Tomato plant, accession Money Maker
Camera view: tilt-top (135 deg); turntable rotation: 90 degrees
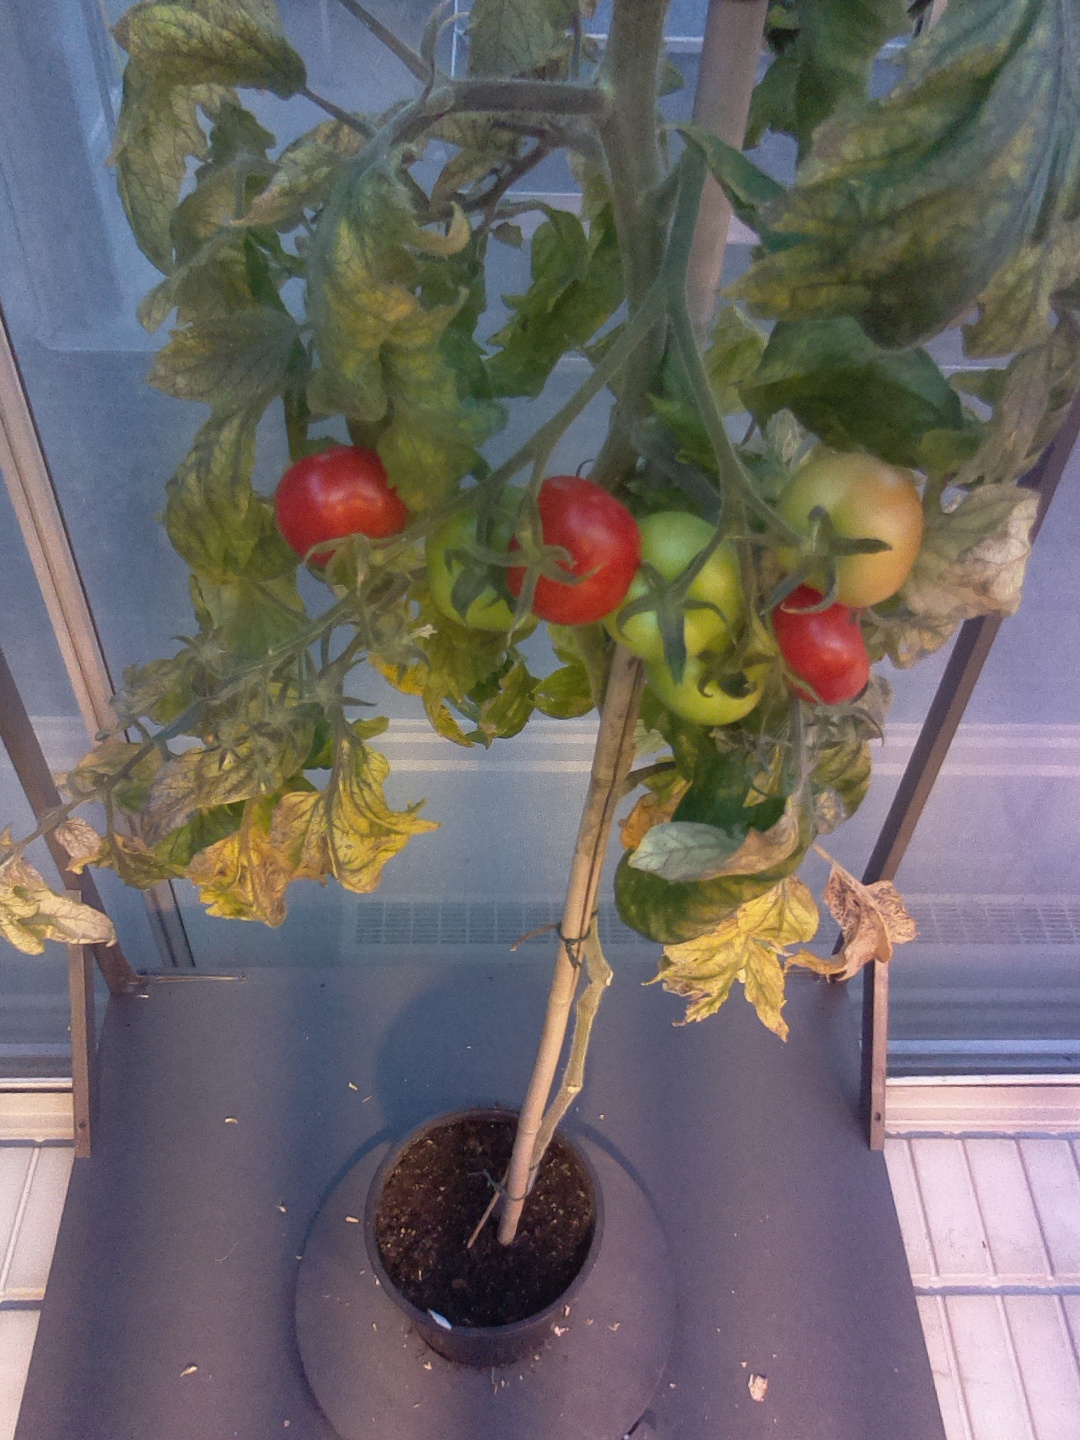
BBCH growth stage 83: 30%-40% of fruits show typical fully ripe color